First North Luzon Transit

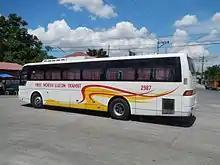
An FNLT bus in Mexico, Pampanga

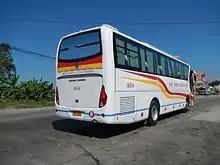
An FNLT bus in the Five Star hybrid livery

Note: Buses from Cubao to San Carlos/San Manuel Pangasinan will pass SCTEX Concepcion exit, however in 2024 some of buses use TPLEX Gerona exit.